Three Mile Island Nuclear Generating Station

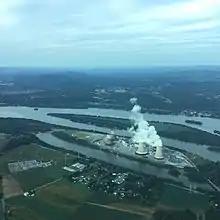
September 2019 photo of Three Mile Island and Goldsboro, Pennsylvania

Unit 1 was scheduled to be shut down by September 2019 after Exelon announced they did not receive any commitments for subsidies from the state, rendering Exelon financially unable to continue operating the reactor. TMI-1 was shut down on September 20, 2019, but may be brought back. The CEO of Constellation Energy, the owner of Unit 1, says the reactor is in "excellent shape," and estimated that it would go online within three years of committing to a restart. Constellation is conducting tests for a potential decision to reopen.